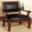
Label: chair